2017 PSOE federal party congress

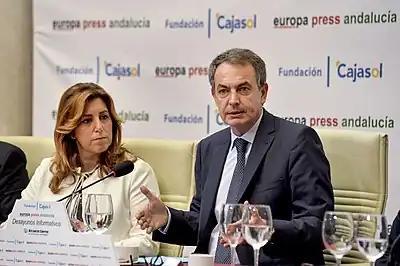
Former Prime Minister José Luis Rodríguez Zapatero had become one of Susana Díaz's most devoted backers in recent times.

Taking advantage of the internal disarray resulting from Sánchez's demise, Susana Díaz, main orchestrator of the party revolt that brought him down, became widely regarded as the new PSOE leader in pectore as the Fernández-led caretaker team came to be seen as a mere puppet body under her control. As Díaz extended her influence throughout the party's structure, she sought party adhesions to its figure and visibility as the PSOE's organic and institutional reference by meeting Socialists' Party of Catalonia leader Miquel Iceta—securing the PSC neutrality for the incoming leadership contest in exchange of the promise to avoid a split between both parties—and planning a tour to the European Parliament as part of the greater national and international scope of her political agenda. She also staged a party rally in Jaén on 16 December, in which she was granted the public and unconditional support of former Prime Minister José Luis Rodríguez Zapatero—long turned into an admirer of the Andalusian President and an opponent to Pedro Sánchez. In the ensuing weeks, Díaz would receive public acclaim from regional Presidents Javier Lambán of Aragon—who publicly endorsed her and went as far as to assure that Díaz was "protected by the gods of Socialism"—and Guillermo Fernández Vara of Extremadura—who commented on her that "she's like a cannon communicating; she sounds like a winner"—.